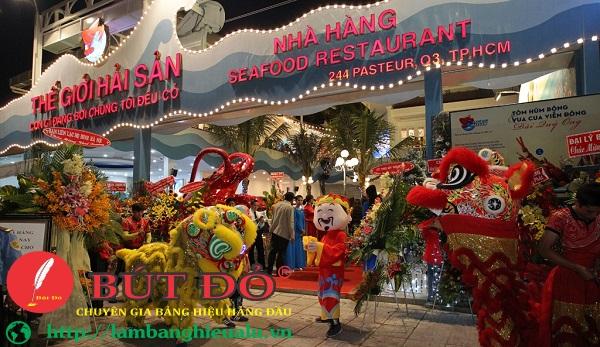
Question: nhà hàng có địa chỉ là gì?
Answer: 244 pasteur, quận 3, thành phố hồ chí minh